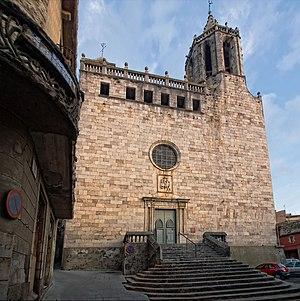
Cassà de la Selva est une commune de la province de Gérone, en Catalogne, en Espagne dans la comarque de Gironès.